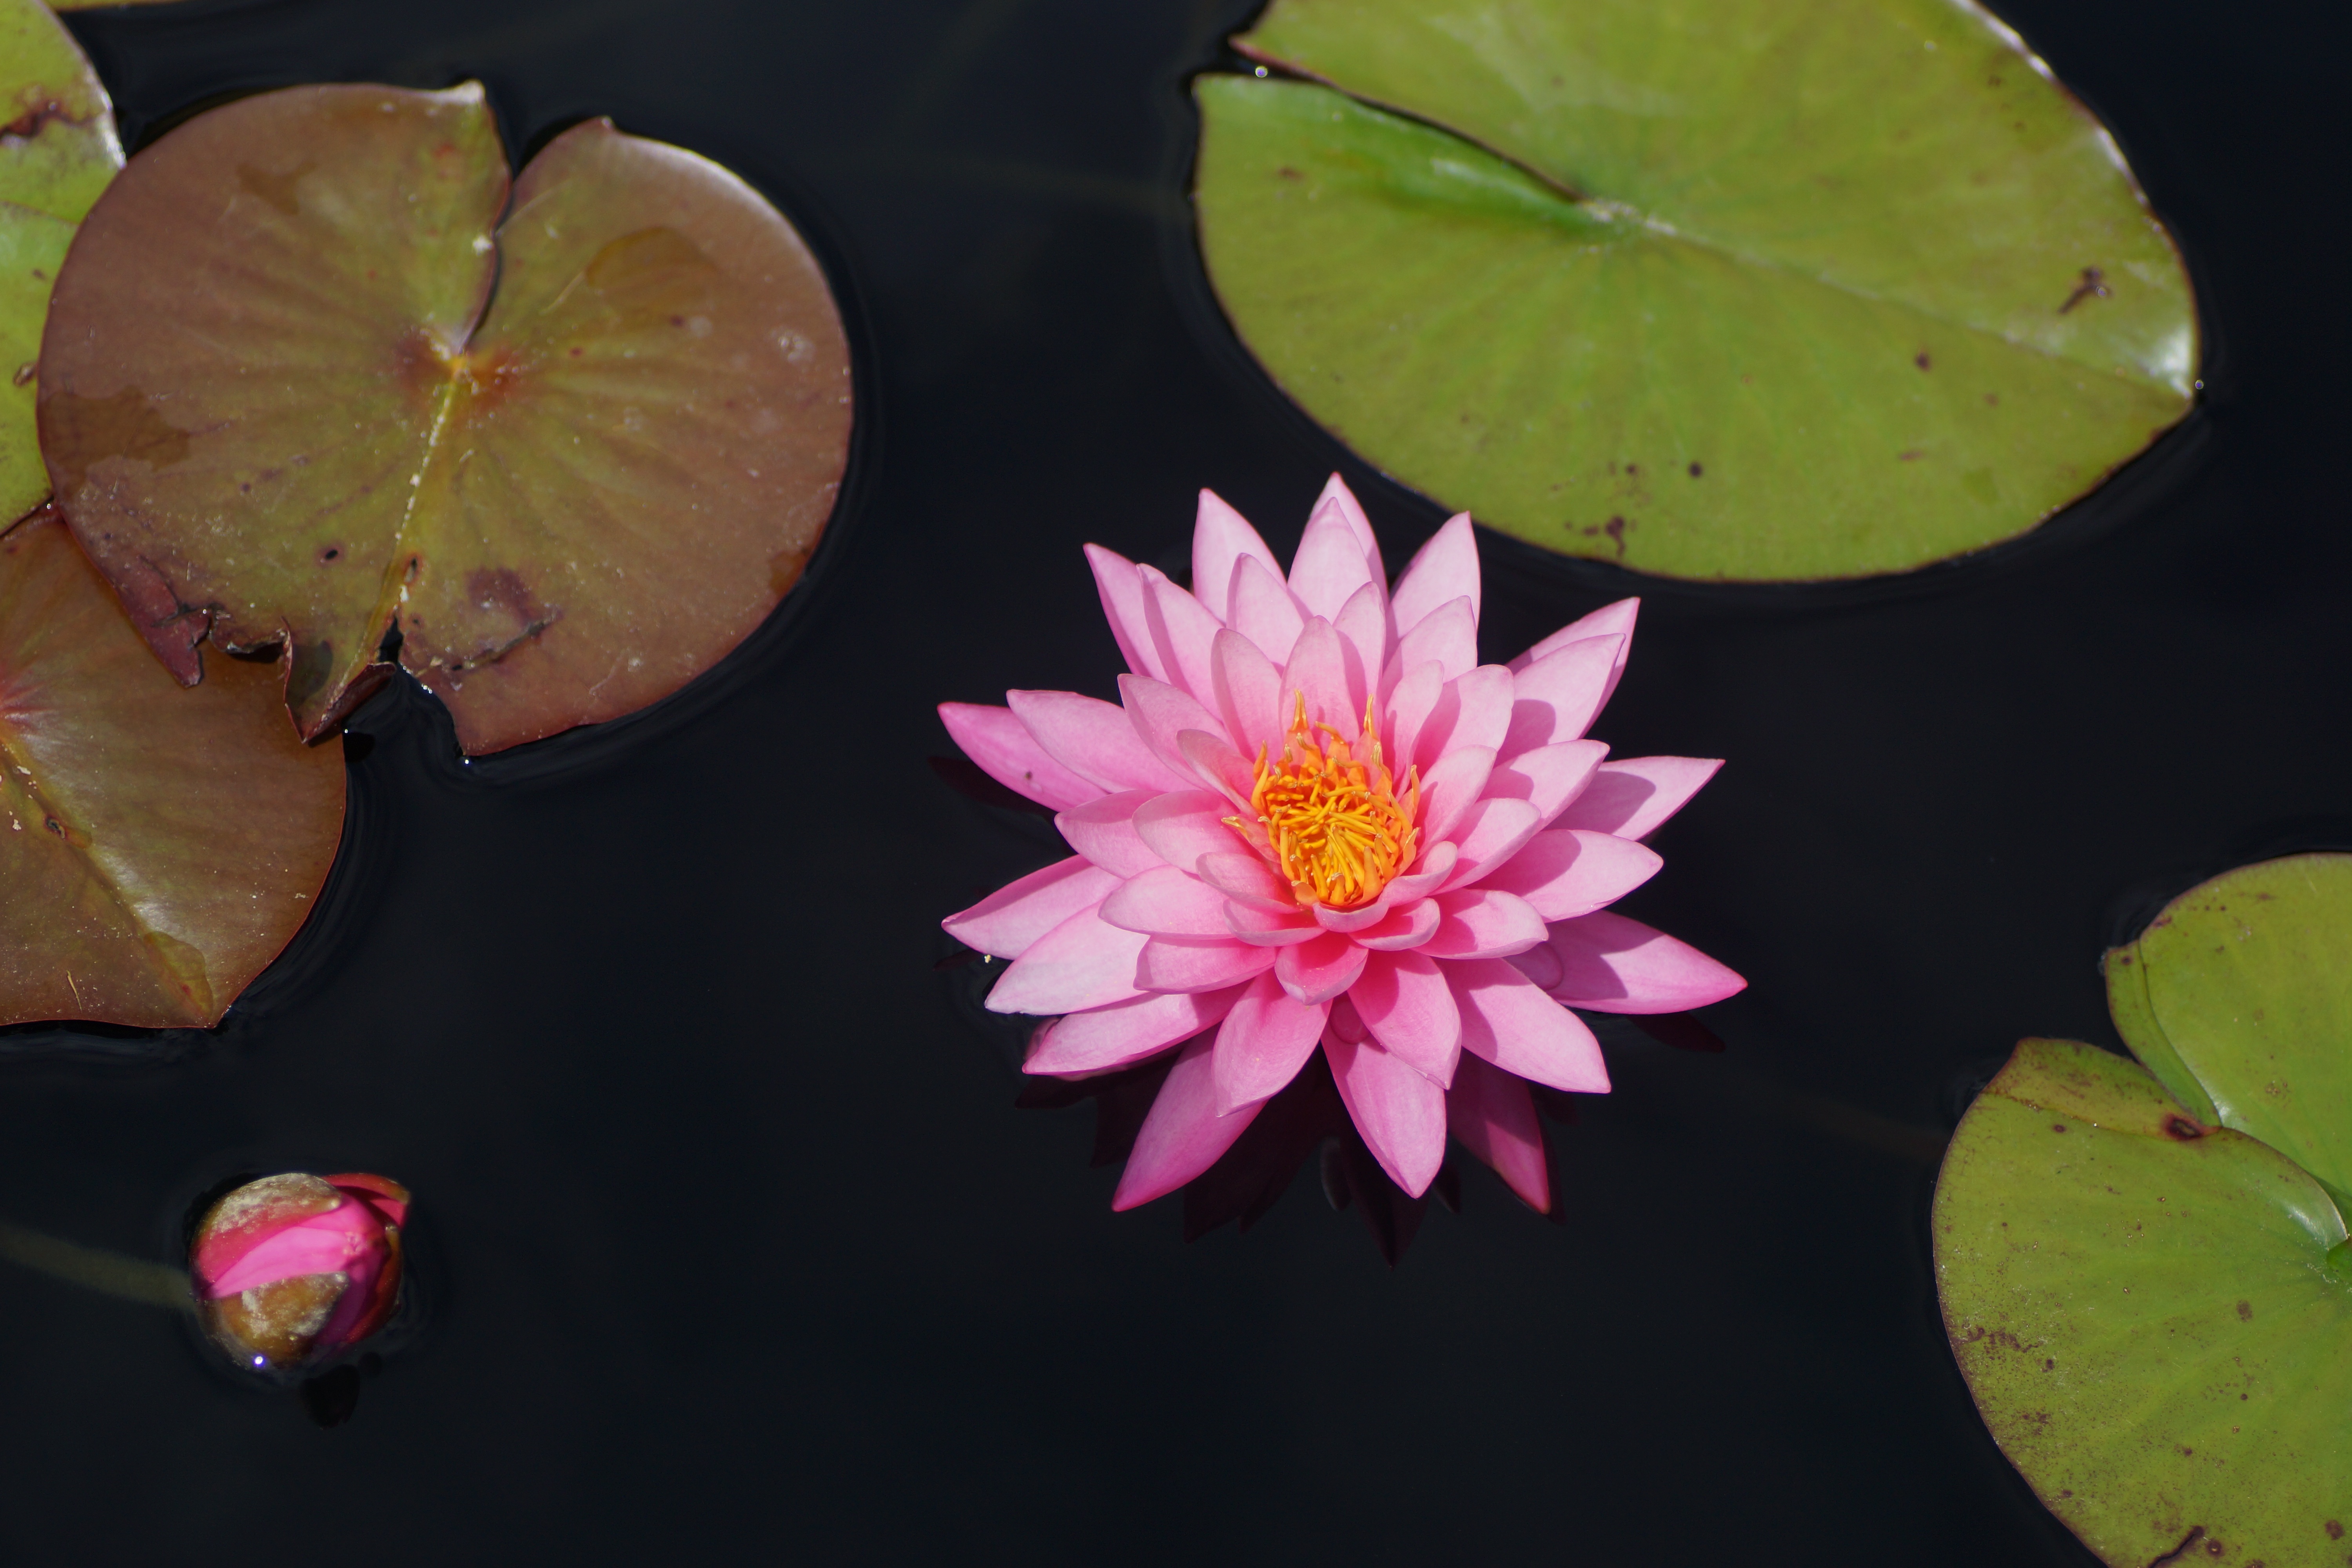
blossom, plant, photography, leaf, flower, petal, bloom, pond, food, green, produce, color, botany, float, yellow, pink, sacred lotus, aquatic plant, flora, close up, lotus, waterlily, macro photography, flowering plant, land plant, lotus family